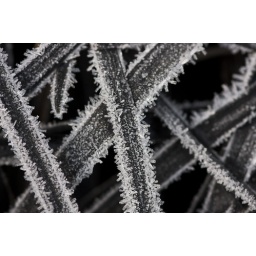
These black leaved plants were covered in quite thick frost, making for a nice texture and abstract pattern